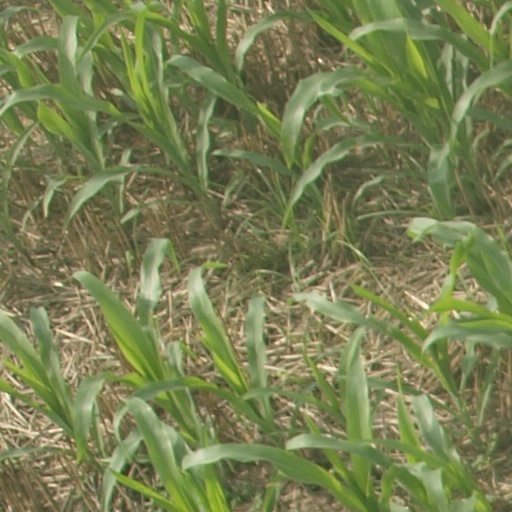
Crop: maize; corn